List of Xbox 360 accessories

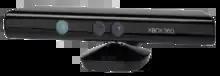
The Kinect sensor device

Kinect (codename "Project Natal") is a "controller-free gaming and entertainment experience" produced by Microsoft for the Xbox 360. Based on an add-on peripheral for the console, it enables users to control and interact with the Xbox 360 without the need to touch a game controller for most of the menus and gameplay through a natural user interface using gestures, spoken commands or presented objects and images. The project is aimed at broadening the Xbox 360's audience beyond its typical gamer base. It was first released on November 4, 2010, in North America, with other regions following later that month.